Naumati baaja

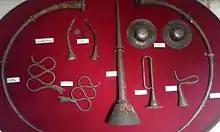
It is a collection of 9 musical instruments played on festivals, marriage ceremony in Nepal.

Naumati Baja (literally – Nine musical instruments) is a group of nine traditional musical instruments played in Nepal and Himalayan region of Sikkim, Darjeeling and Assam during certain auspicious occasions like weddings.It includes the following musical instruments: